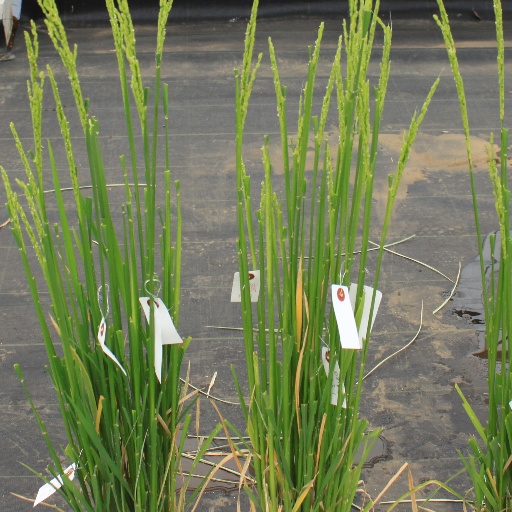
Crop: rice